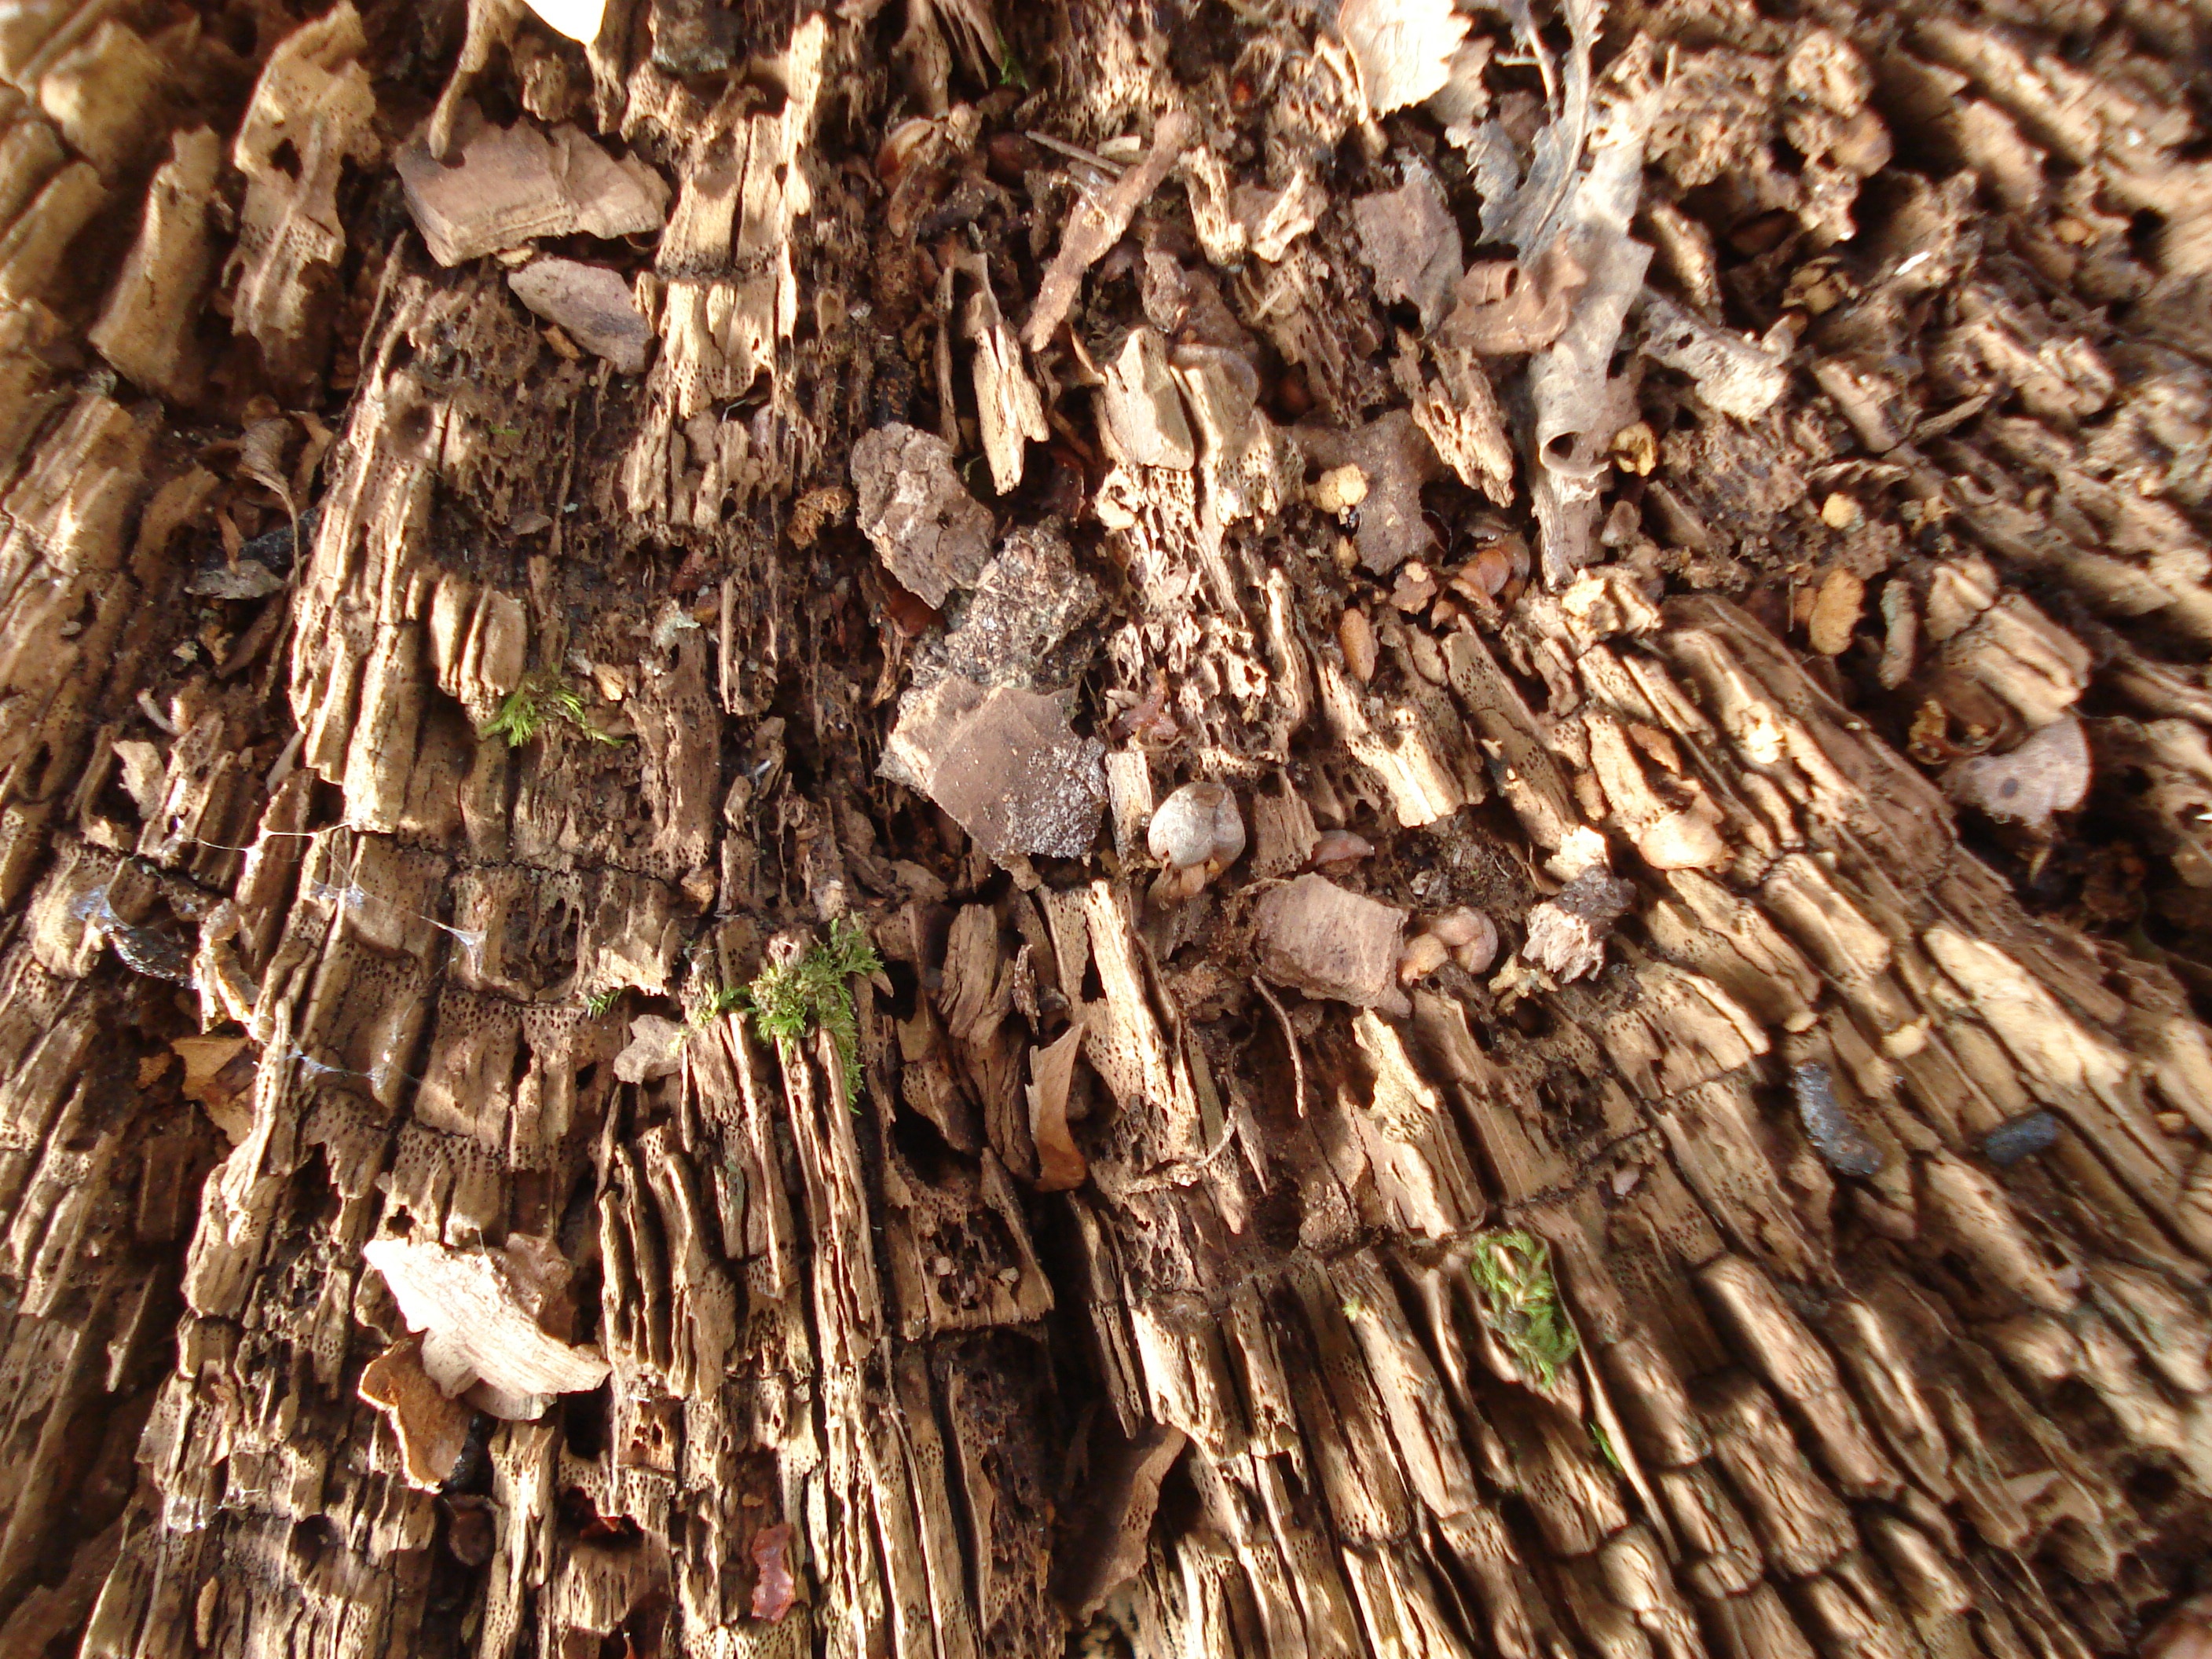
tree, nature, forest, branch, plant, wood, texture, leaf, flower, trunk, old, wildlife, insect, natural, brown, soil, flora, fauna, hardwood, woody plant